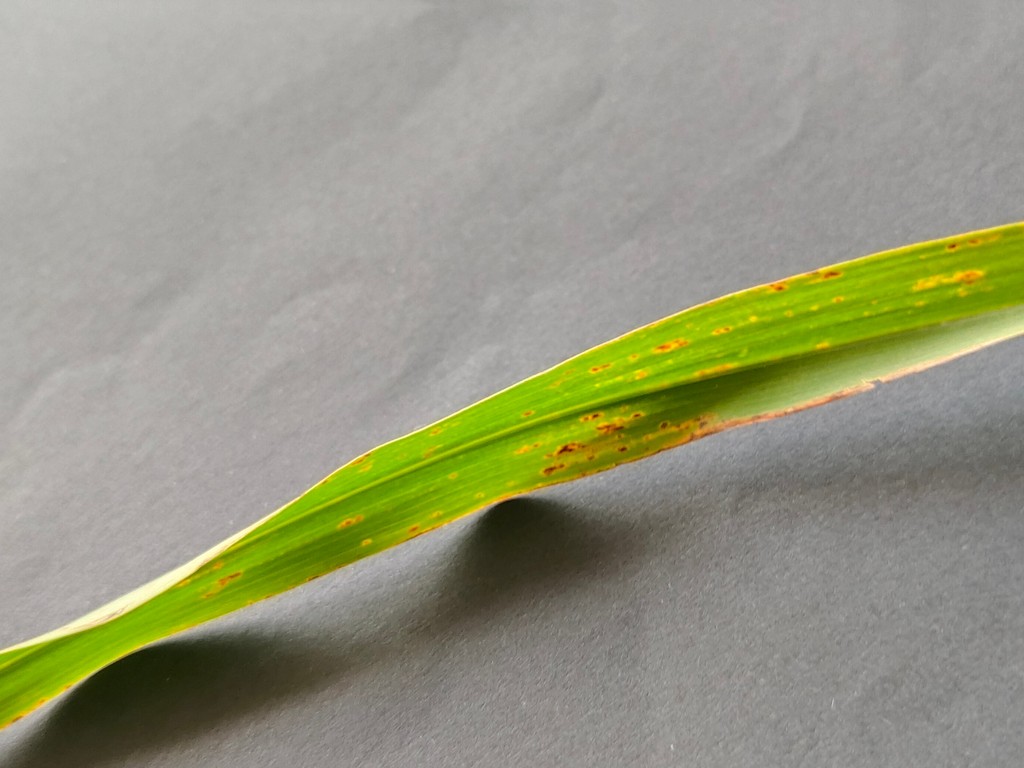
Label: Unhealthy